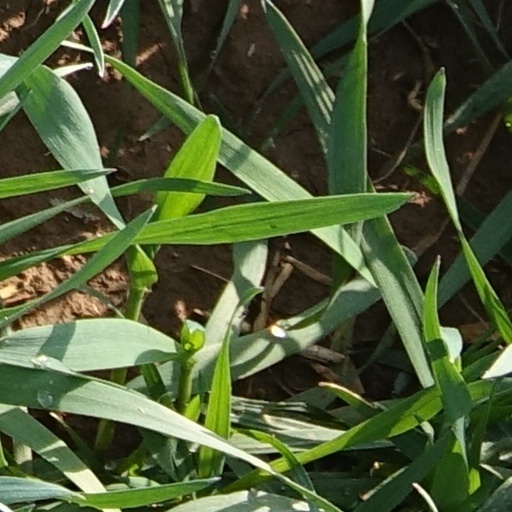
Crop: wheat